Churchville, Brampton

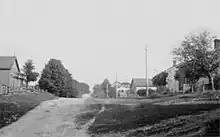
Churchville, circa 1910

Churchville was founded in 1815 by Amaziah Church (1766–1831), who built a gristmill on the Credit River in what was then Toronto Township, York County (Peel County was created from York County in 1851). This small area surrounding the mill on the floodplain of the river valley was where the original settlement was focused.